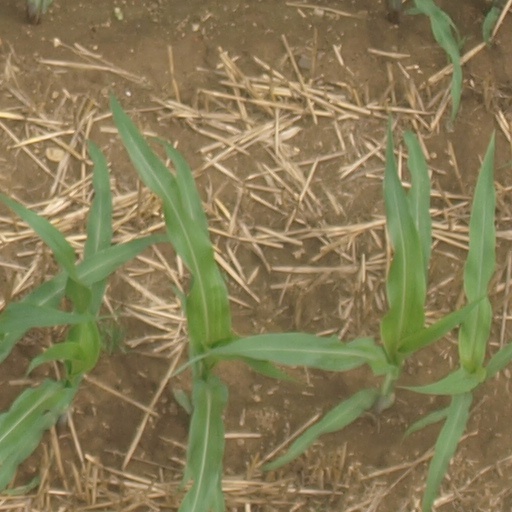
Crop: maize; corn